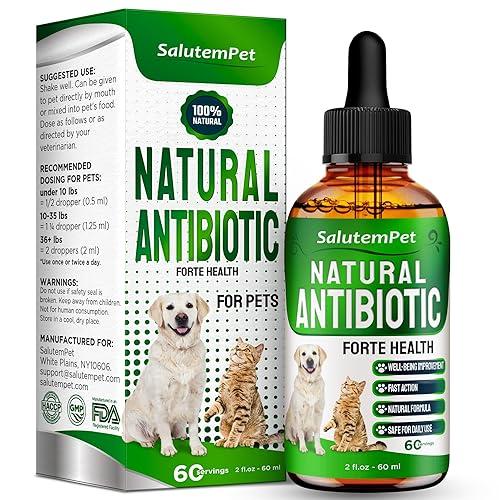
Chupa na kifungashio chake vilivyochapishwa picha ya wanyama wafugwao aina ya mbwa na paka, na maneno yasomekayo dawa asili; ikiashiria ni dawa kwa ajili ya kutibu mifugo.